Myostatin

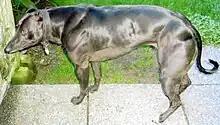
A "bully whippet" with a homozygous mutation in myostatin

Whippets can have a mutation of the myostatin which involves a two-base-pair deletion, and results in a truncated, and likely inactive, myostatin protein.